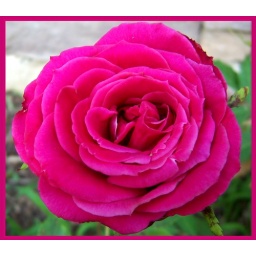
A lone rose in the flower bed.